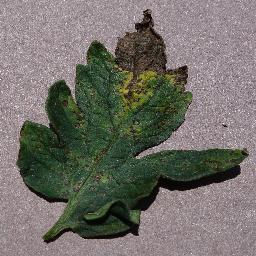
Label: Tomato___Septoria_leaf_spot